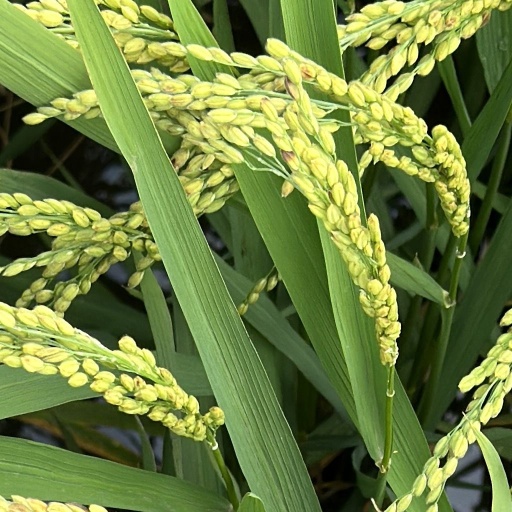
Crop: rice